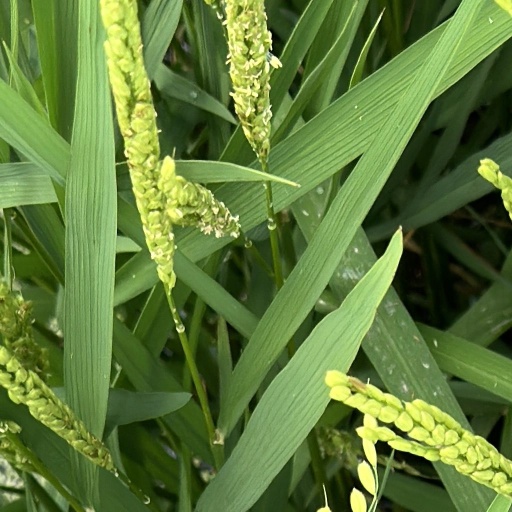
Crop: rice